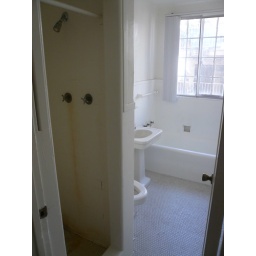
The bathroom in this unit needs a bit of work, but the tile floor is still very cool.